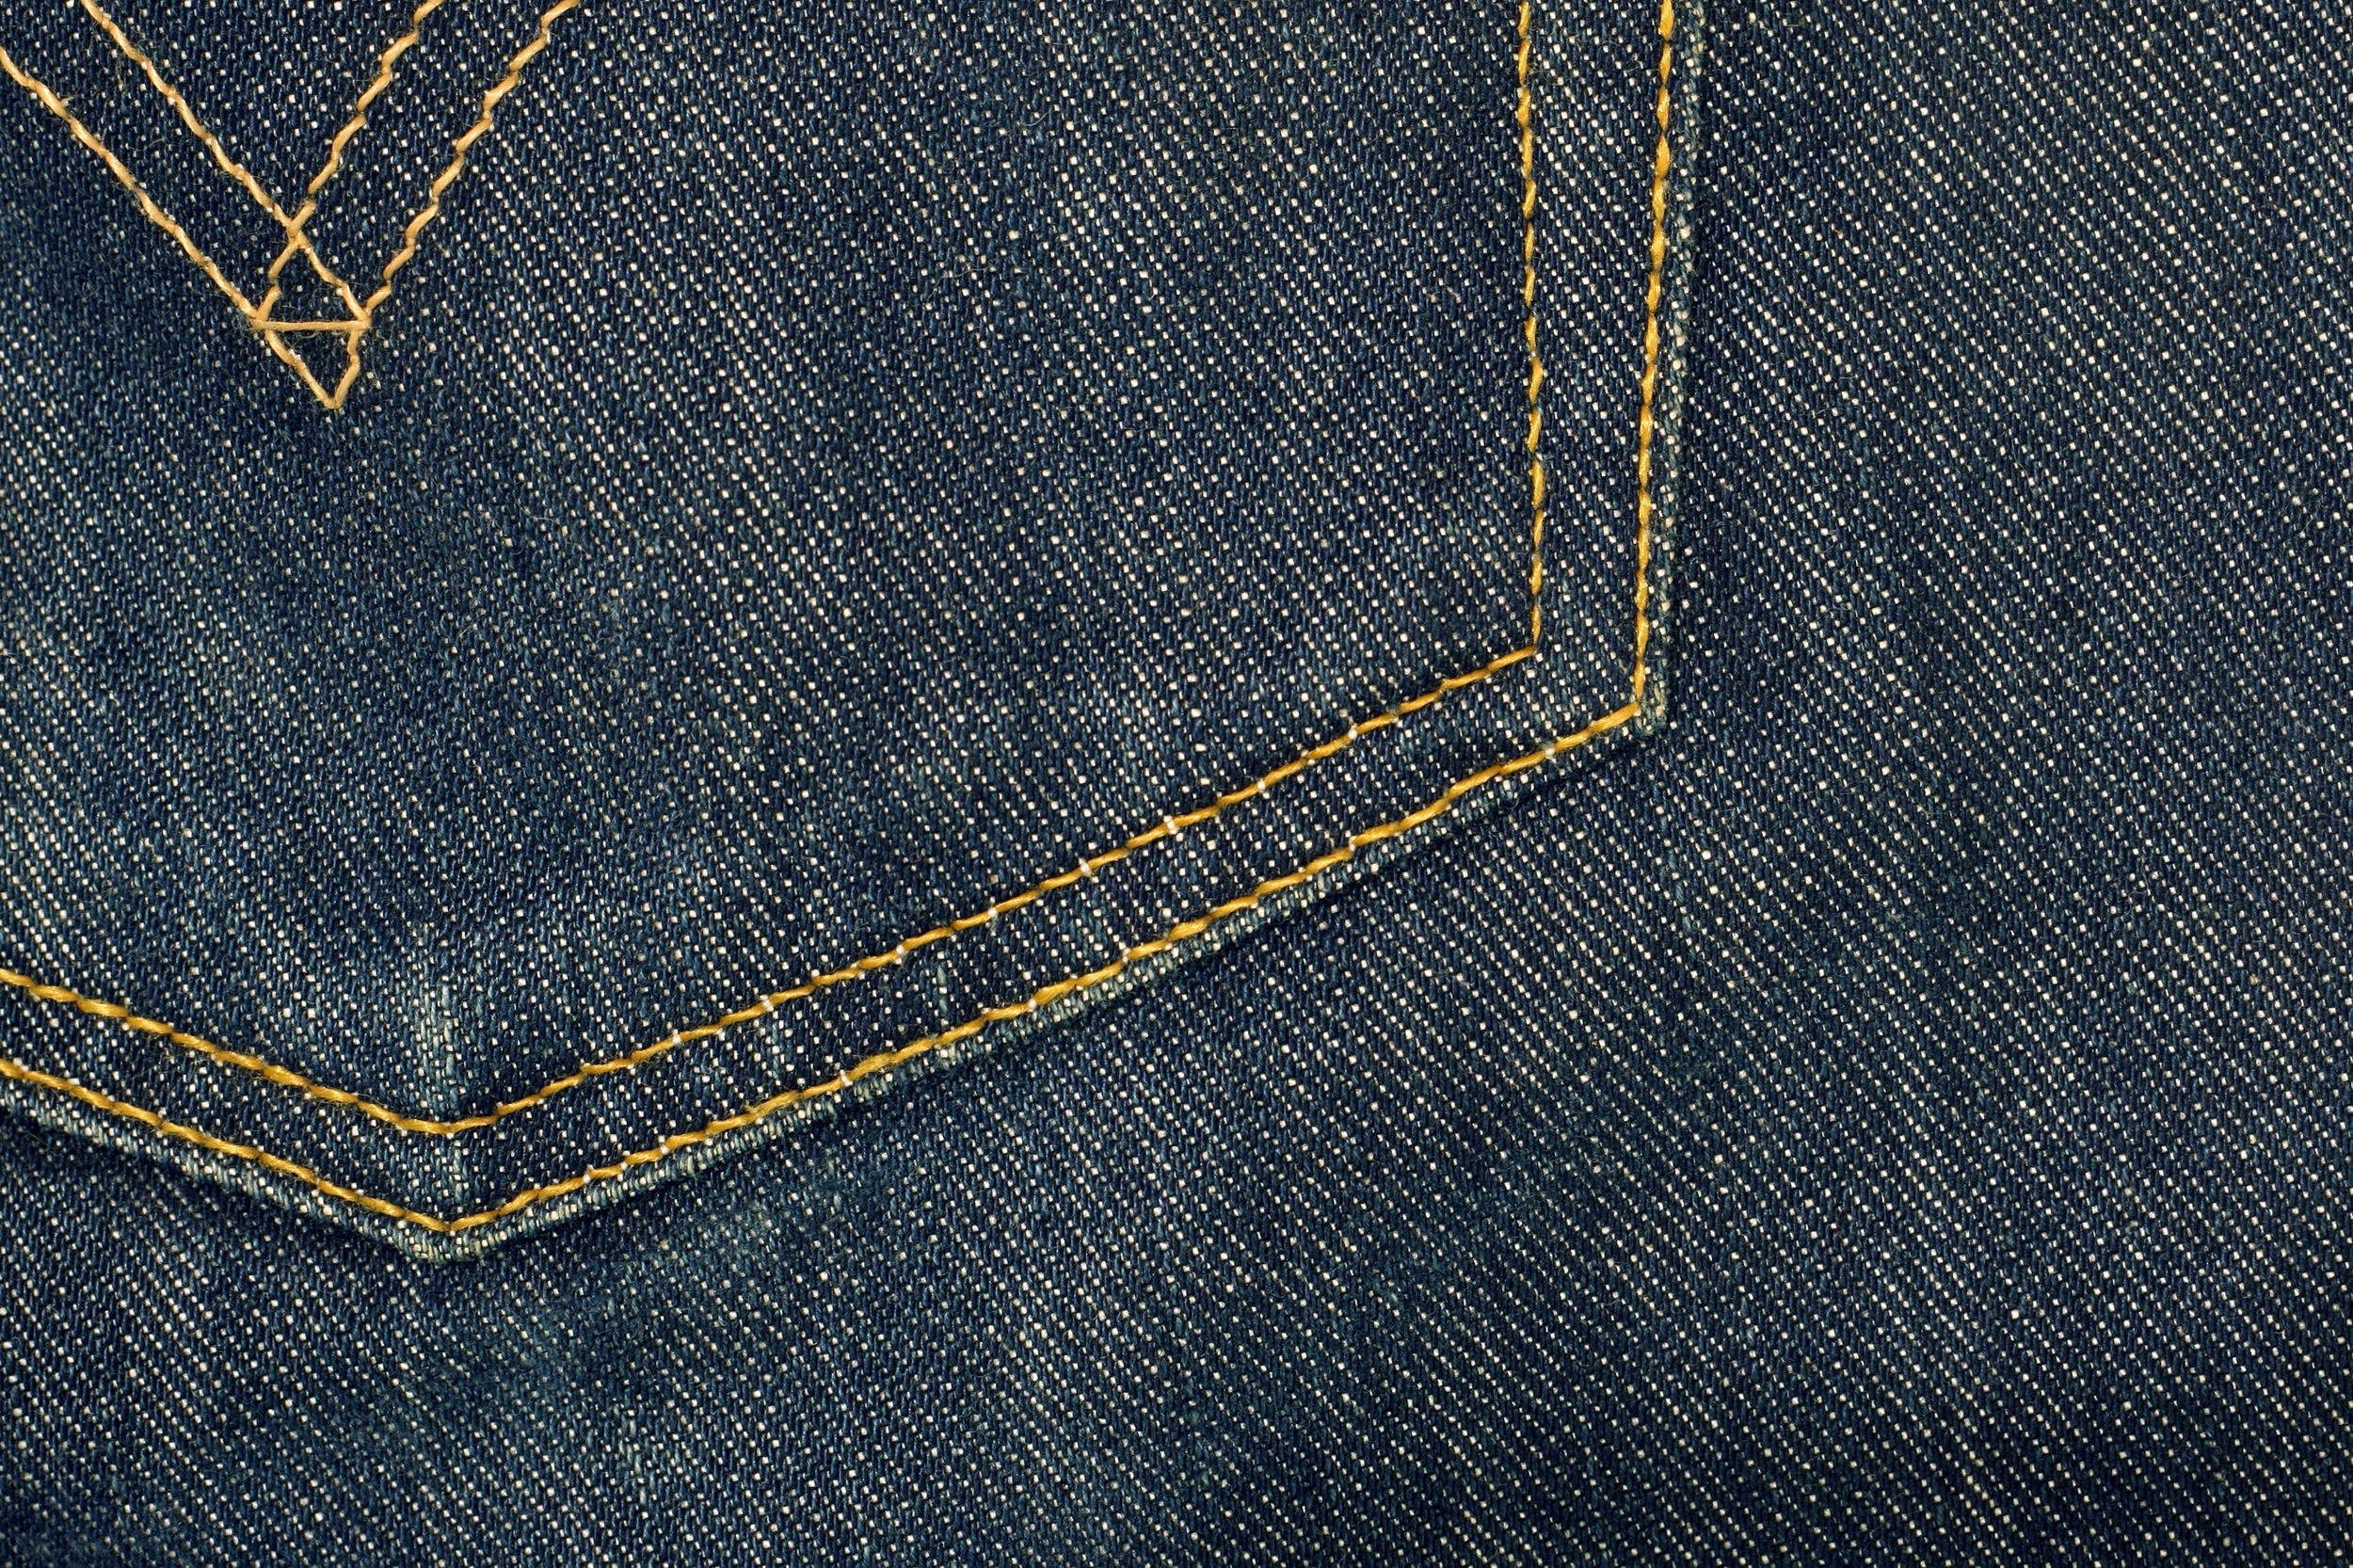
leather, texture, pattern, blue, clothing, jacket, outerwear, material, denim, fabric, textile, zipper, pocket, seam, trouser, trouser pocket